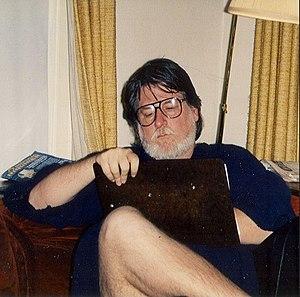
John Herbert Varley, né le 9 août 1947 à Austin au Texas, est un écrivain américain de science-fiction.